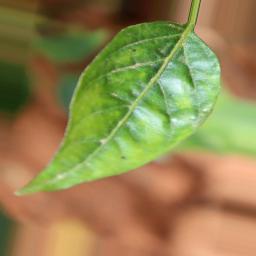
Label: mites_and_trips